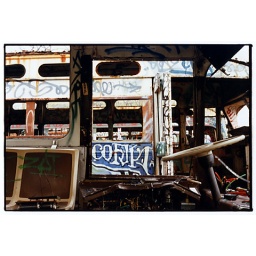
graffiti from an abandoned train and bus yard in san francisco